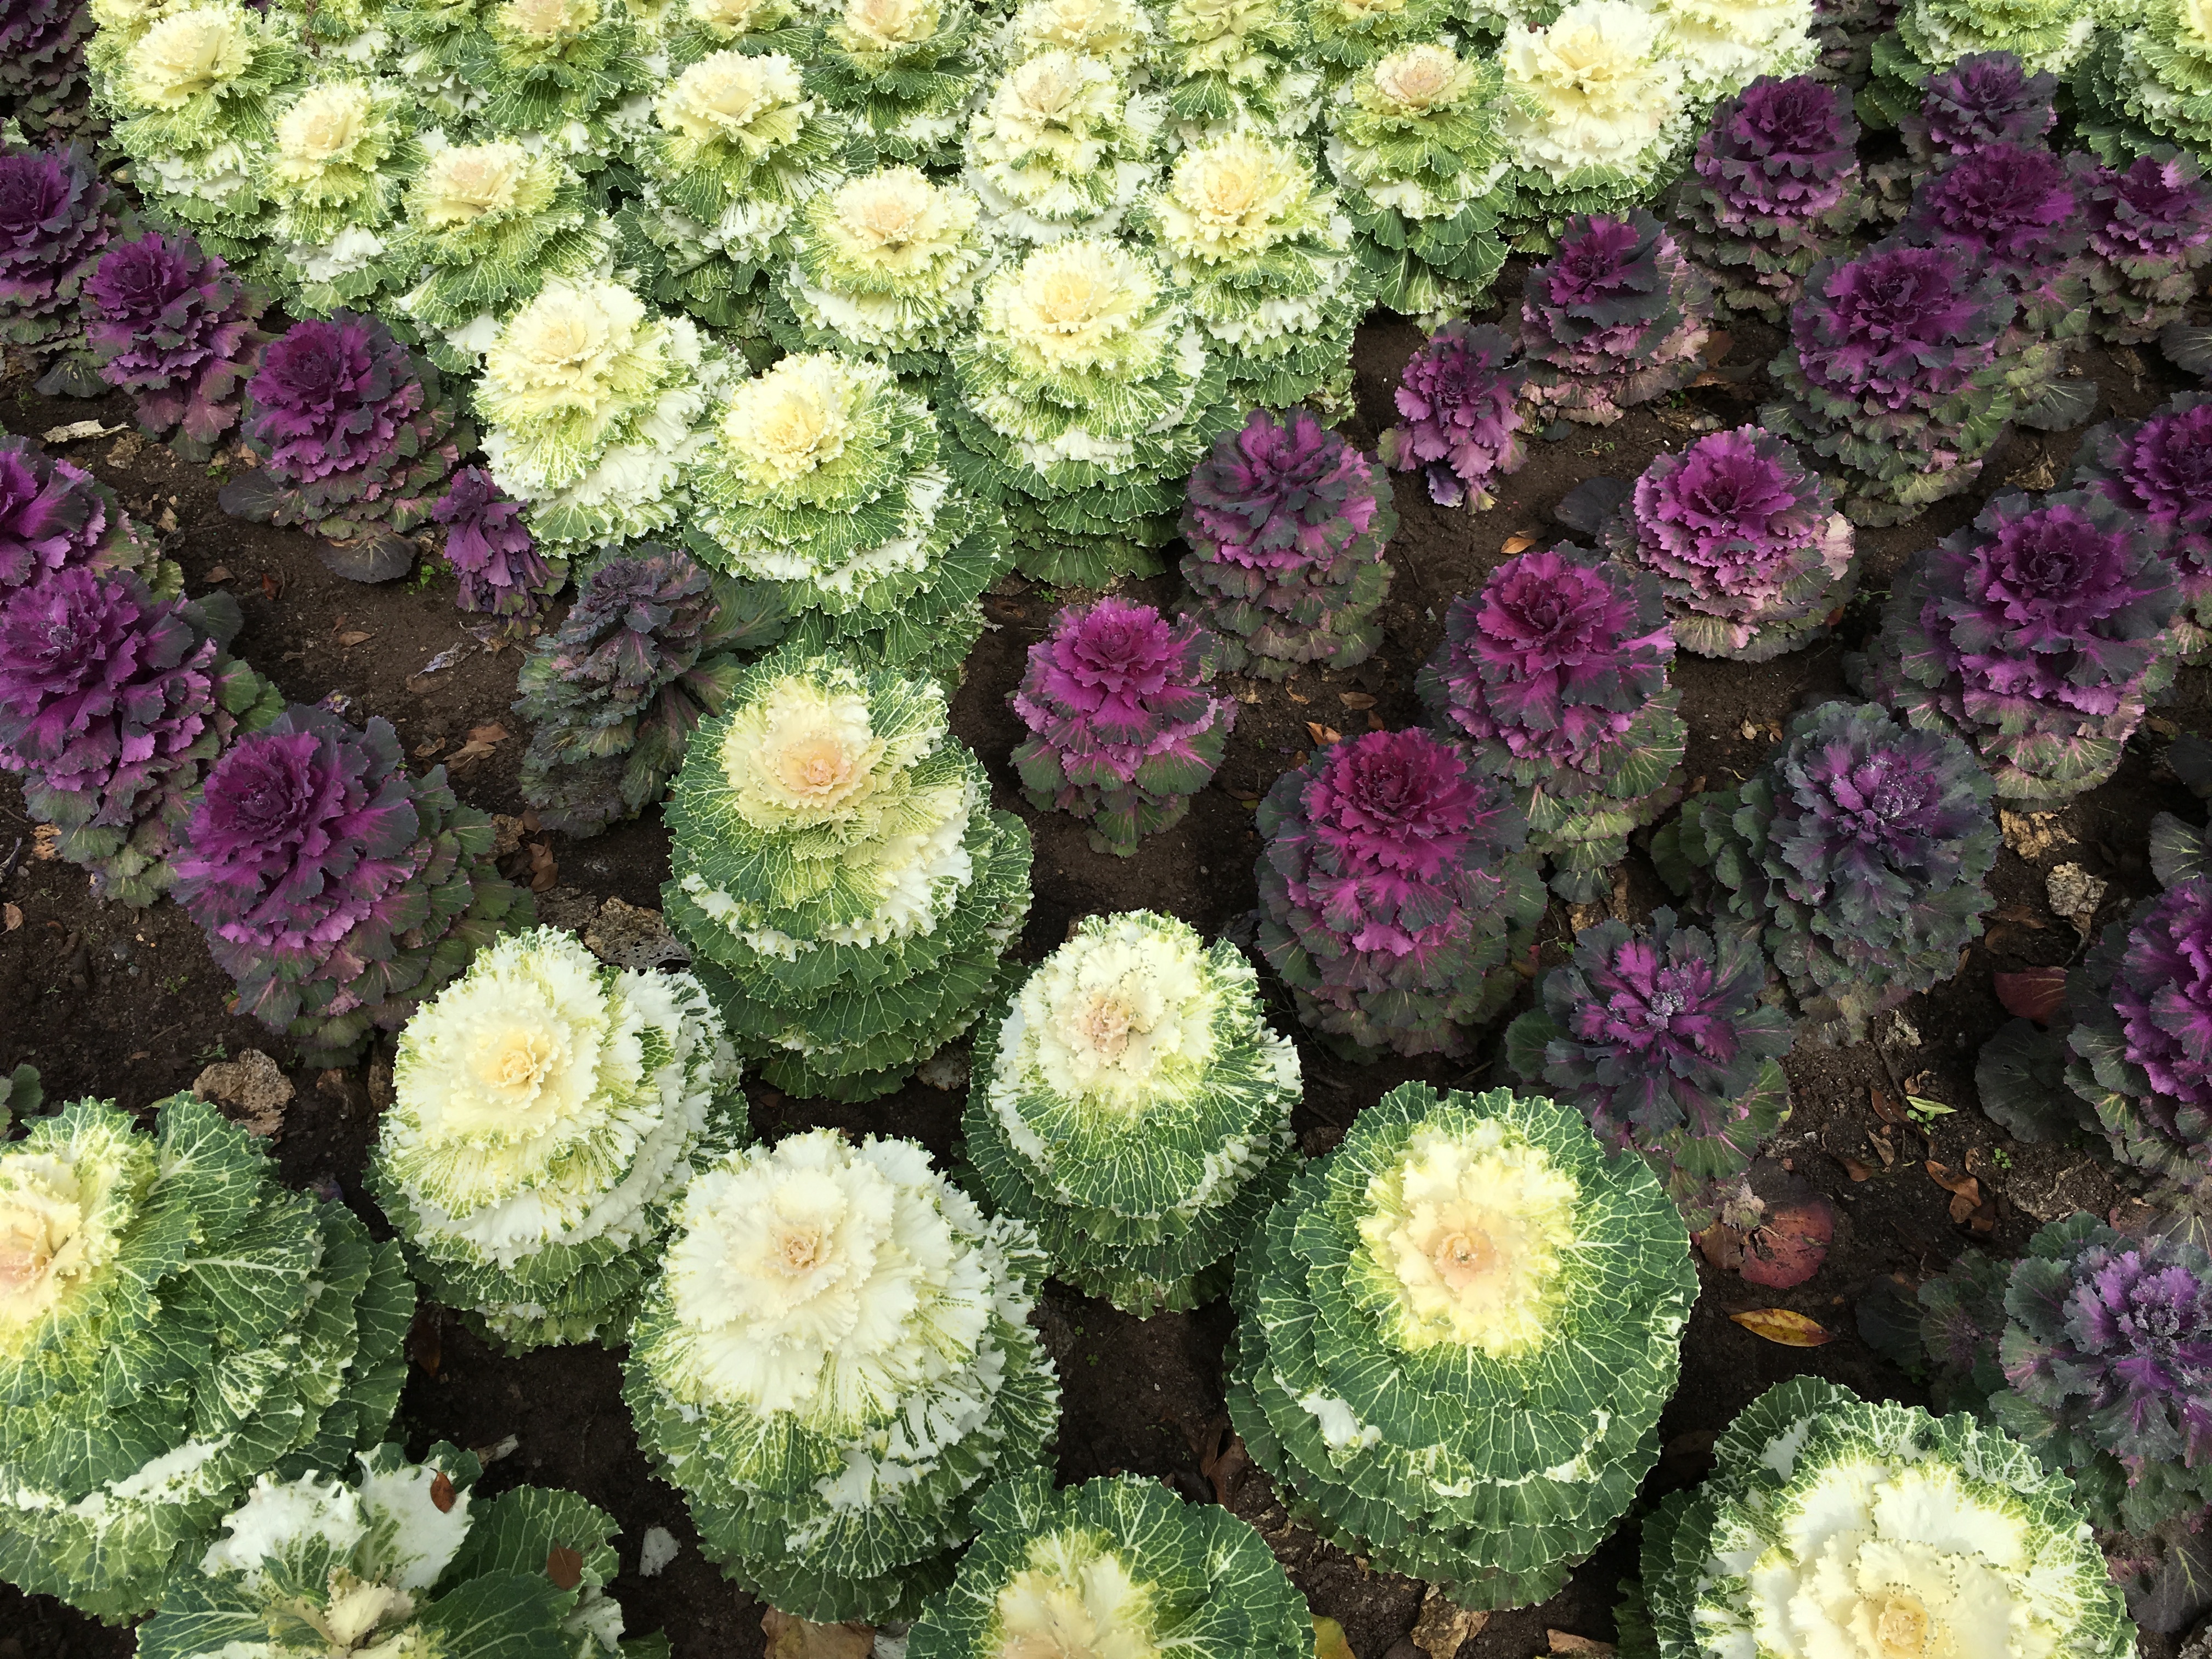
plant, leaf, flower, food, spring, green, produce, vegetable, fresh, botany, garden, agricultural, floristry, organic, cultivate, flowering plant, daisy family, cabbages, annual plant, land plant, chrysanths